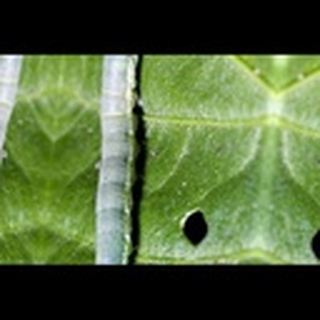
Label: cotton_army_worm